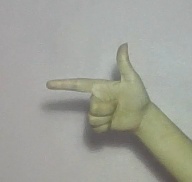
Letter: yaa